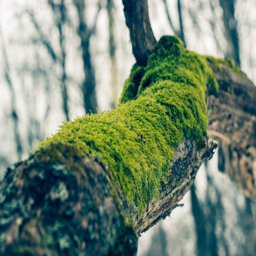
green moss on a thick branch of a tree